Nazi racial theories

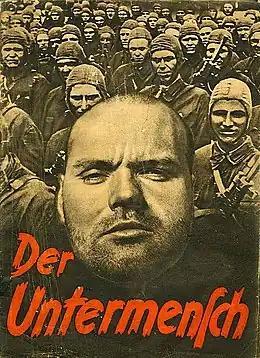
Cover of the Nazi propaganda brochure ""Der Untermensch"" ("The Subhuman"), 1942. The SS booklet depicted Eastern Europeans as "subhumans".

The German Nazi Party adopted and developed several racial hierarchical categorizations as an important part of its racist ideology (Nazism) in order to justify enslavement, extermination, ethnic persecution and other atrocities against ethnicities which it deemed genetically or culturally inferior. The Aryan race is a pseudoscientific concept that emerged in the late-19th century to describe people who descend from the Proto-Indo-Europeans as a racial grouping and it was accepted by Nazi thinkers. The Nazis considered the putative "Aryan race" a superior "master race" with Germanic peoples as representative of Nordic race being best branch, and they considered Jews, mixed-race people, Slavs, Romani, Black People, and certain other ethnicities racially inferior subhumans, whose members were only suitable for slave labor and extermination. In these ethnicities, Jews were considered the most inferior. However, the Nazis considered Germanic peoples such as Germans to be significantly mixed between different races, including the East Baltic race being considered inferior by the Nazis, and that their citizens needed to be completely Nordicized after the war. The Nazis also considered some non-Germanic groups such as Sorbs, Northern Italians, and Greeks to be of Germanic and Nordic origin. Some non-Aryan ethnic groups such as the Japanese were considered to be partly superior, while some Indo-Europeans such as Slavs, Romani, and Indo-Aryan people people were considered inferior.